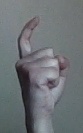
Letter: ra